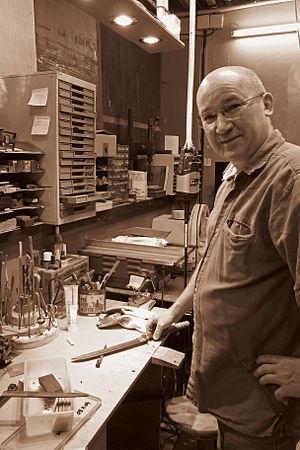
Ris-Orangis (Essonne, Île-de-France, France)
Le centre autonome d'expérimentation sociale, situé à Ris-Orangis, est un des plus anciens squats artistiques de la région parisienne.